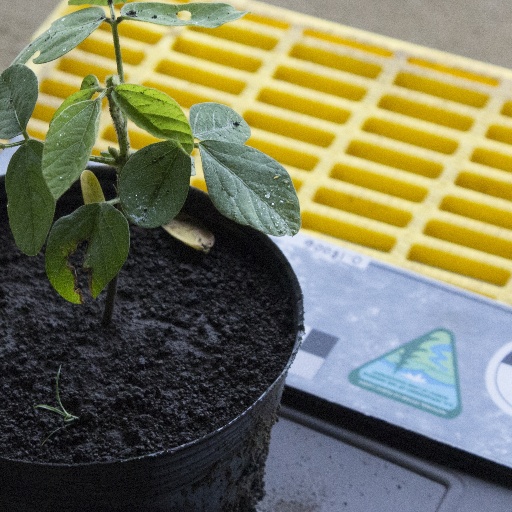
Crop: soybean